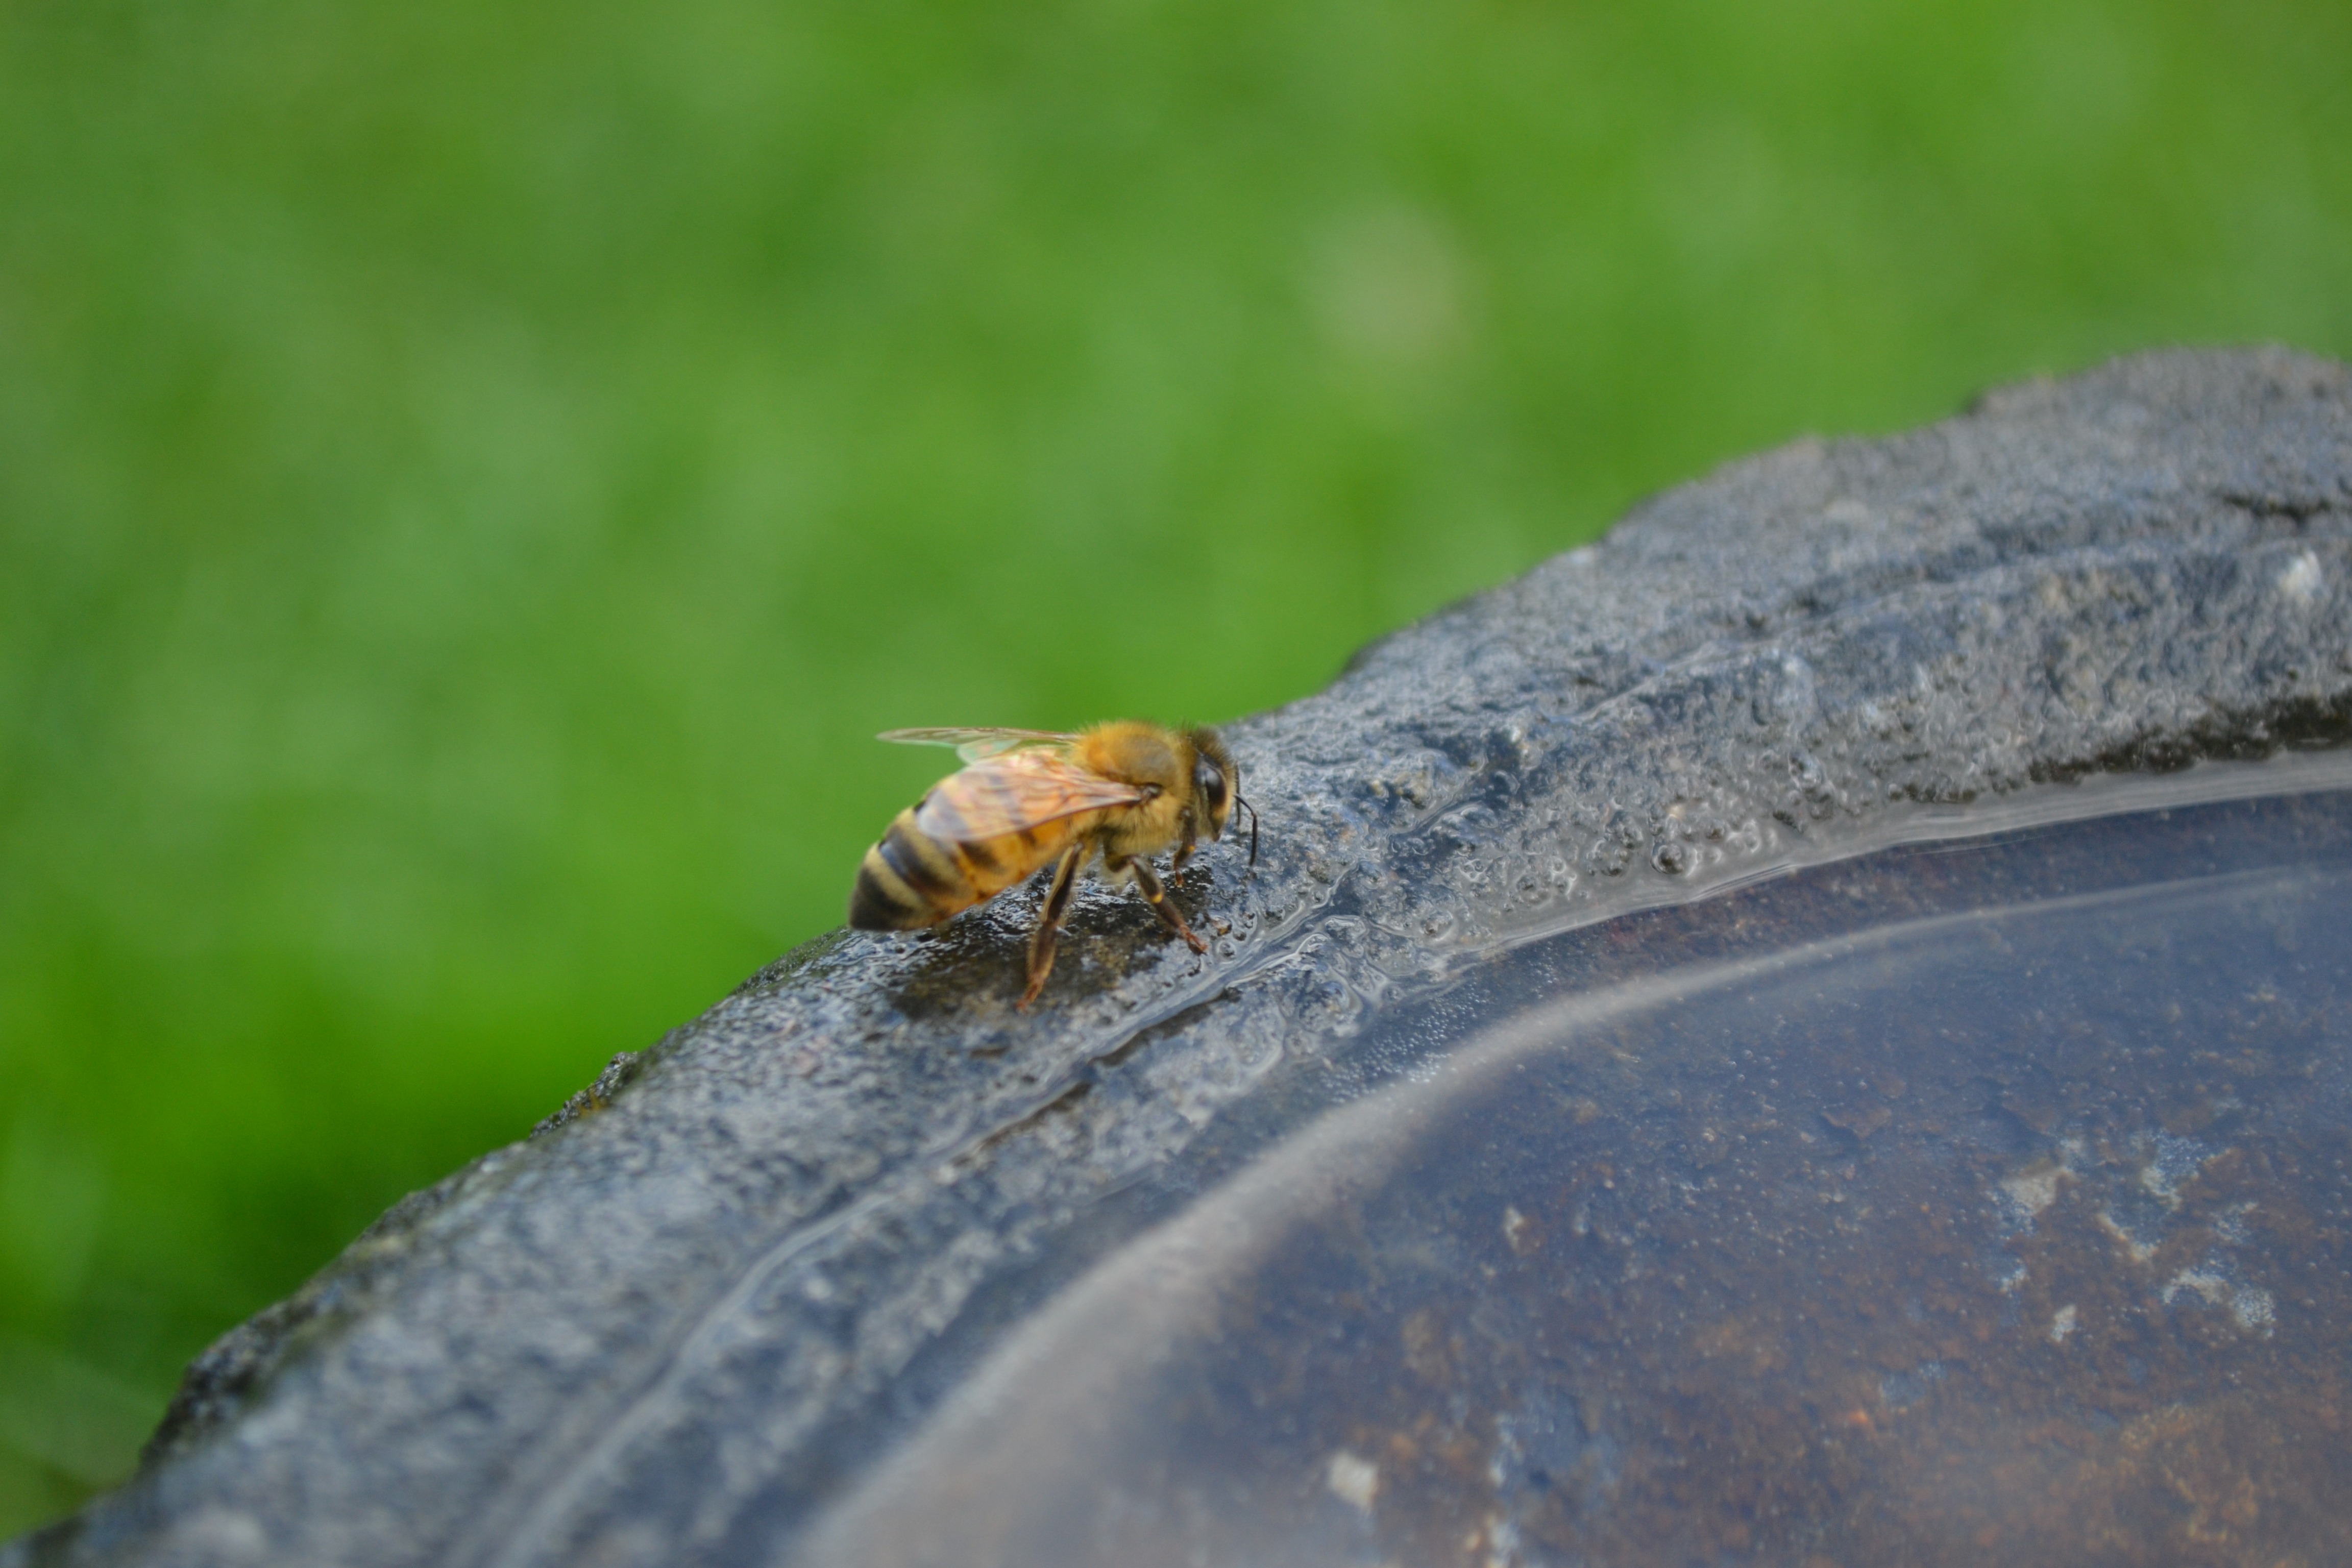
water, nature, leaf, wildlife, golden, insect, drink, fauna, invertebrate, close up, honeybee, macro photography, arthropod, membrane winged insect, buckfast